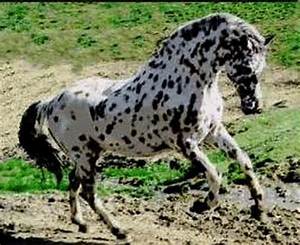
Label: cavallo